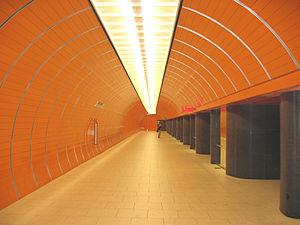
Raymond Alexander Freiherr von Branca, né le 11 janvier 1919 à Schwabing, Munich et mort le 21 mars 2011 à Miesbach, est un architecte et artiste allemand.